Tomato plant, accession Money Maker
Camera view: horizontal (90 deg, fisheye); turntable rotation: 300 degrees
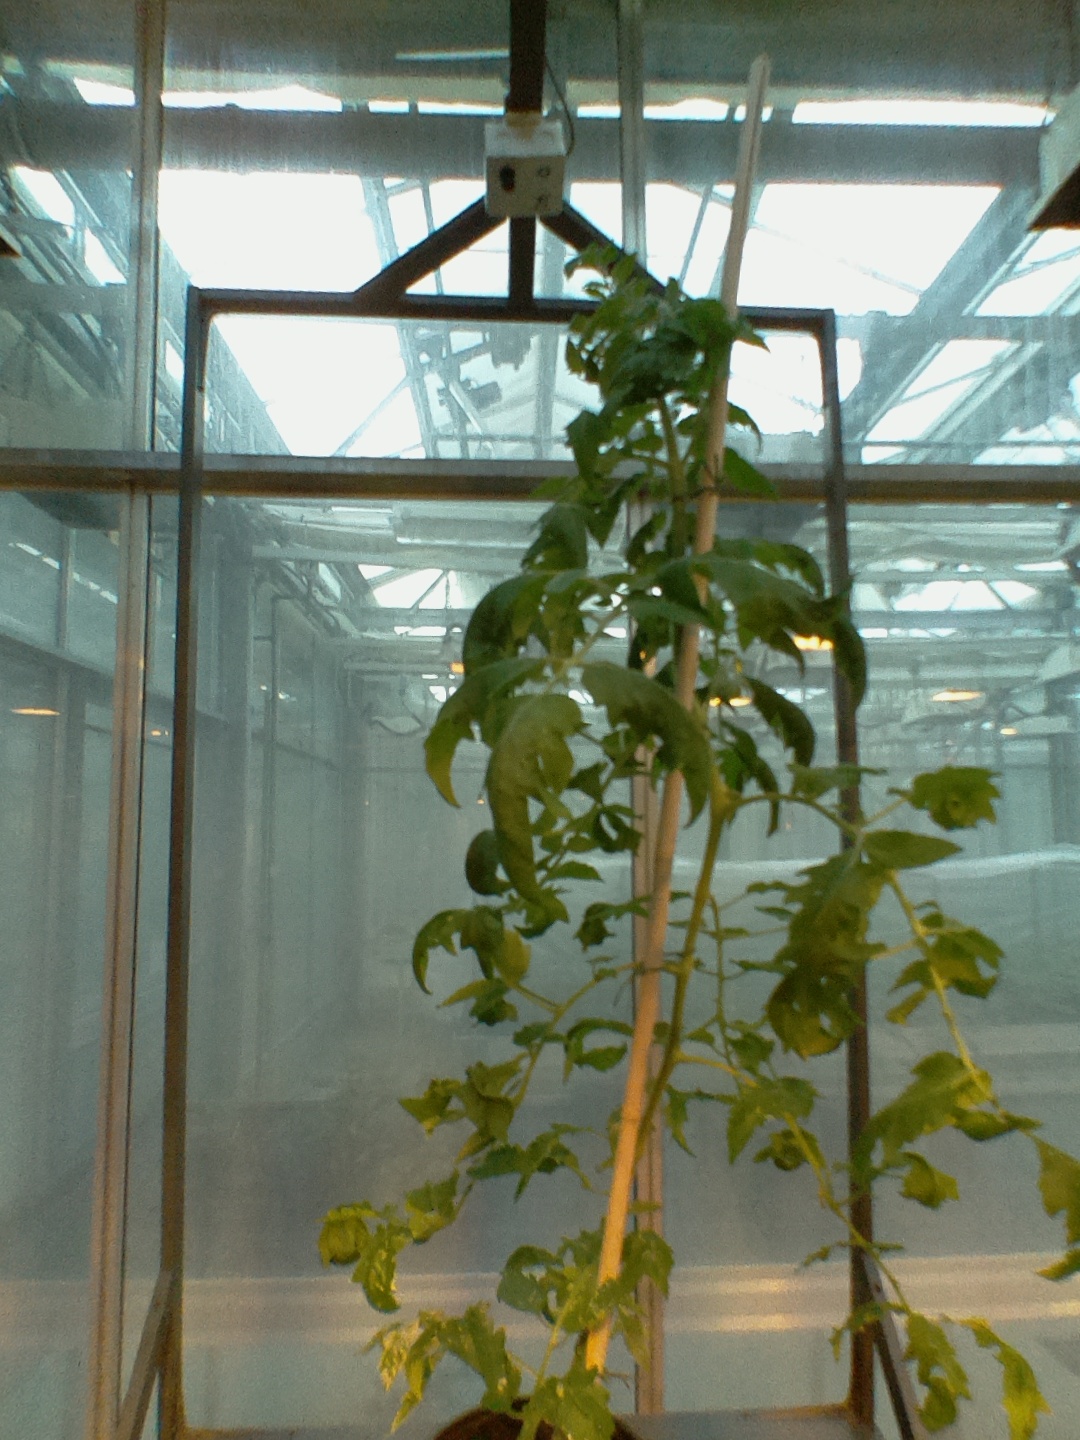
BBCH growth stage 61: 10%-20% of flowers open